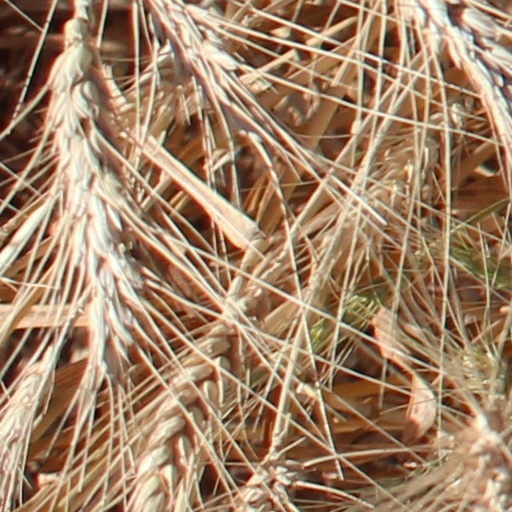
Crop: wheat